Victory Square, Minsk

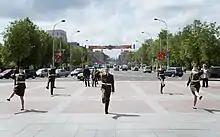
Cadets of the Military Academy of Belarus during a guard mounting ceremony.

Post #1 at Victory Square refers to guard duty that is carried out by members of the armed forces and among students of general education schools and vocational schools in Minsk. Post #1 was initiated on 3 July 1984, on the occasion of the 40th anniversary of the liberation of Minsk. The guard of honor serves at Post No. 1 for one week from 9.00 to 17.00 in the cold and from 9.00 to 18.00 in the warm time of the day. The duration of each shift is 10 to 20 minutes. The only breaks in maintaining the honorary were from 15 May to 1 November 1988, from 1 June to 20 November 2003, and from 1 December 2003 to 20 April 2004.